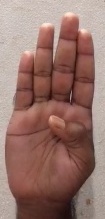
ASL sign: B